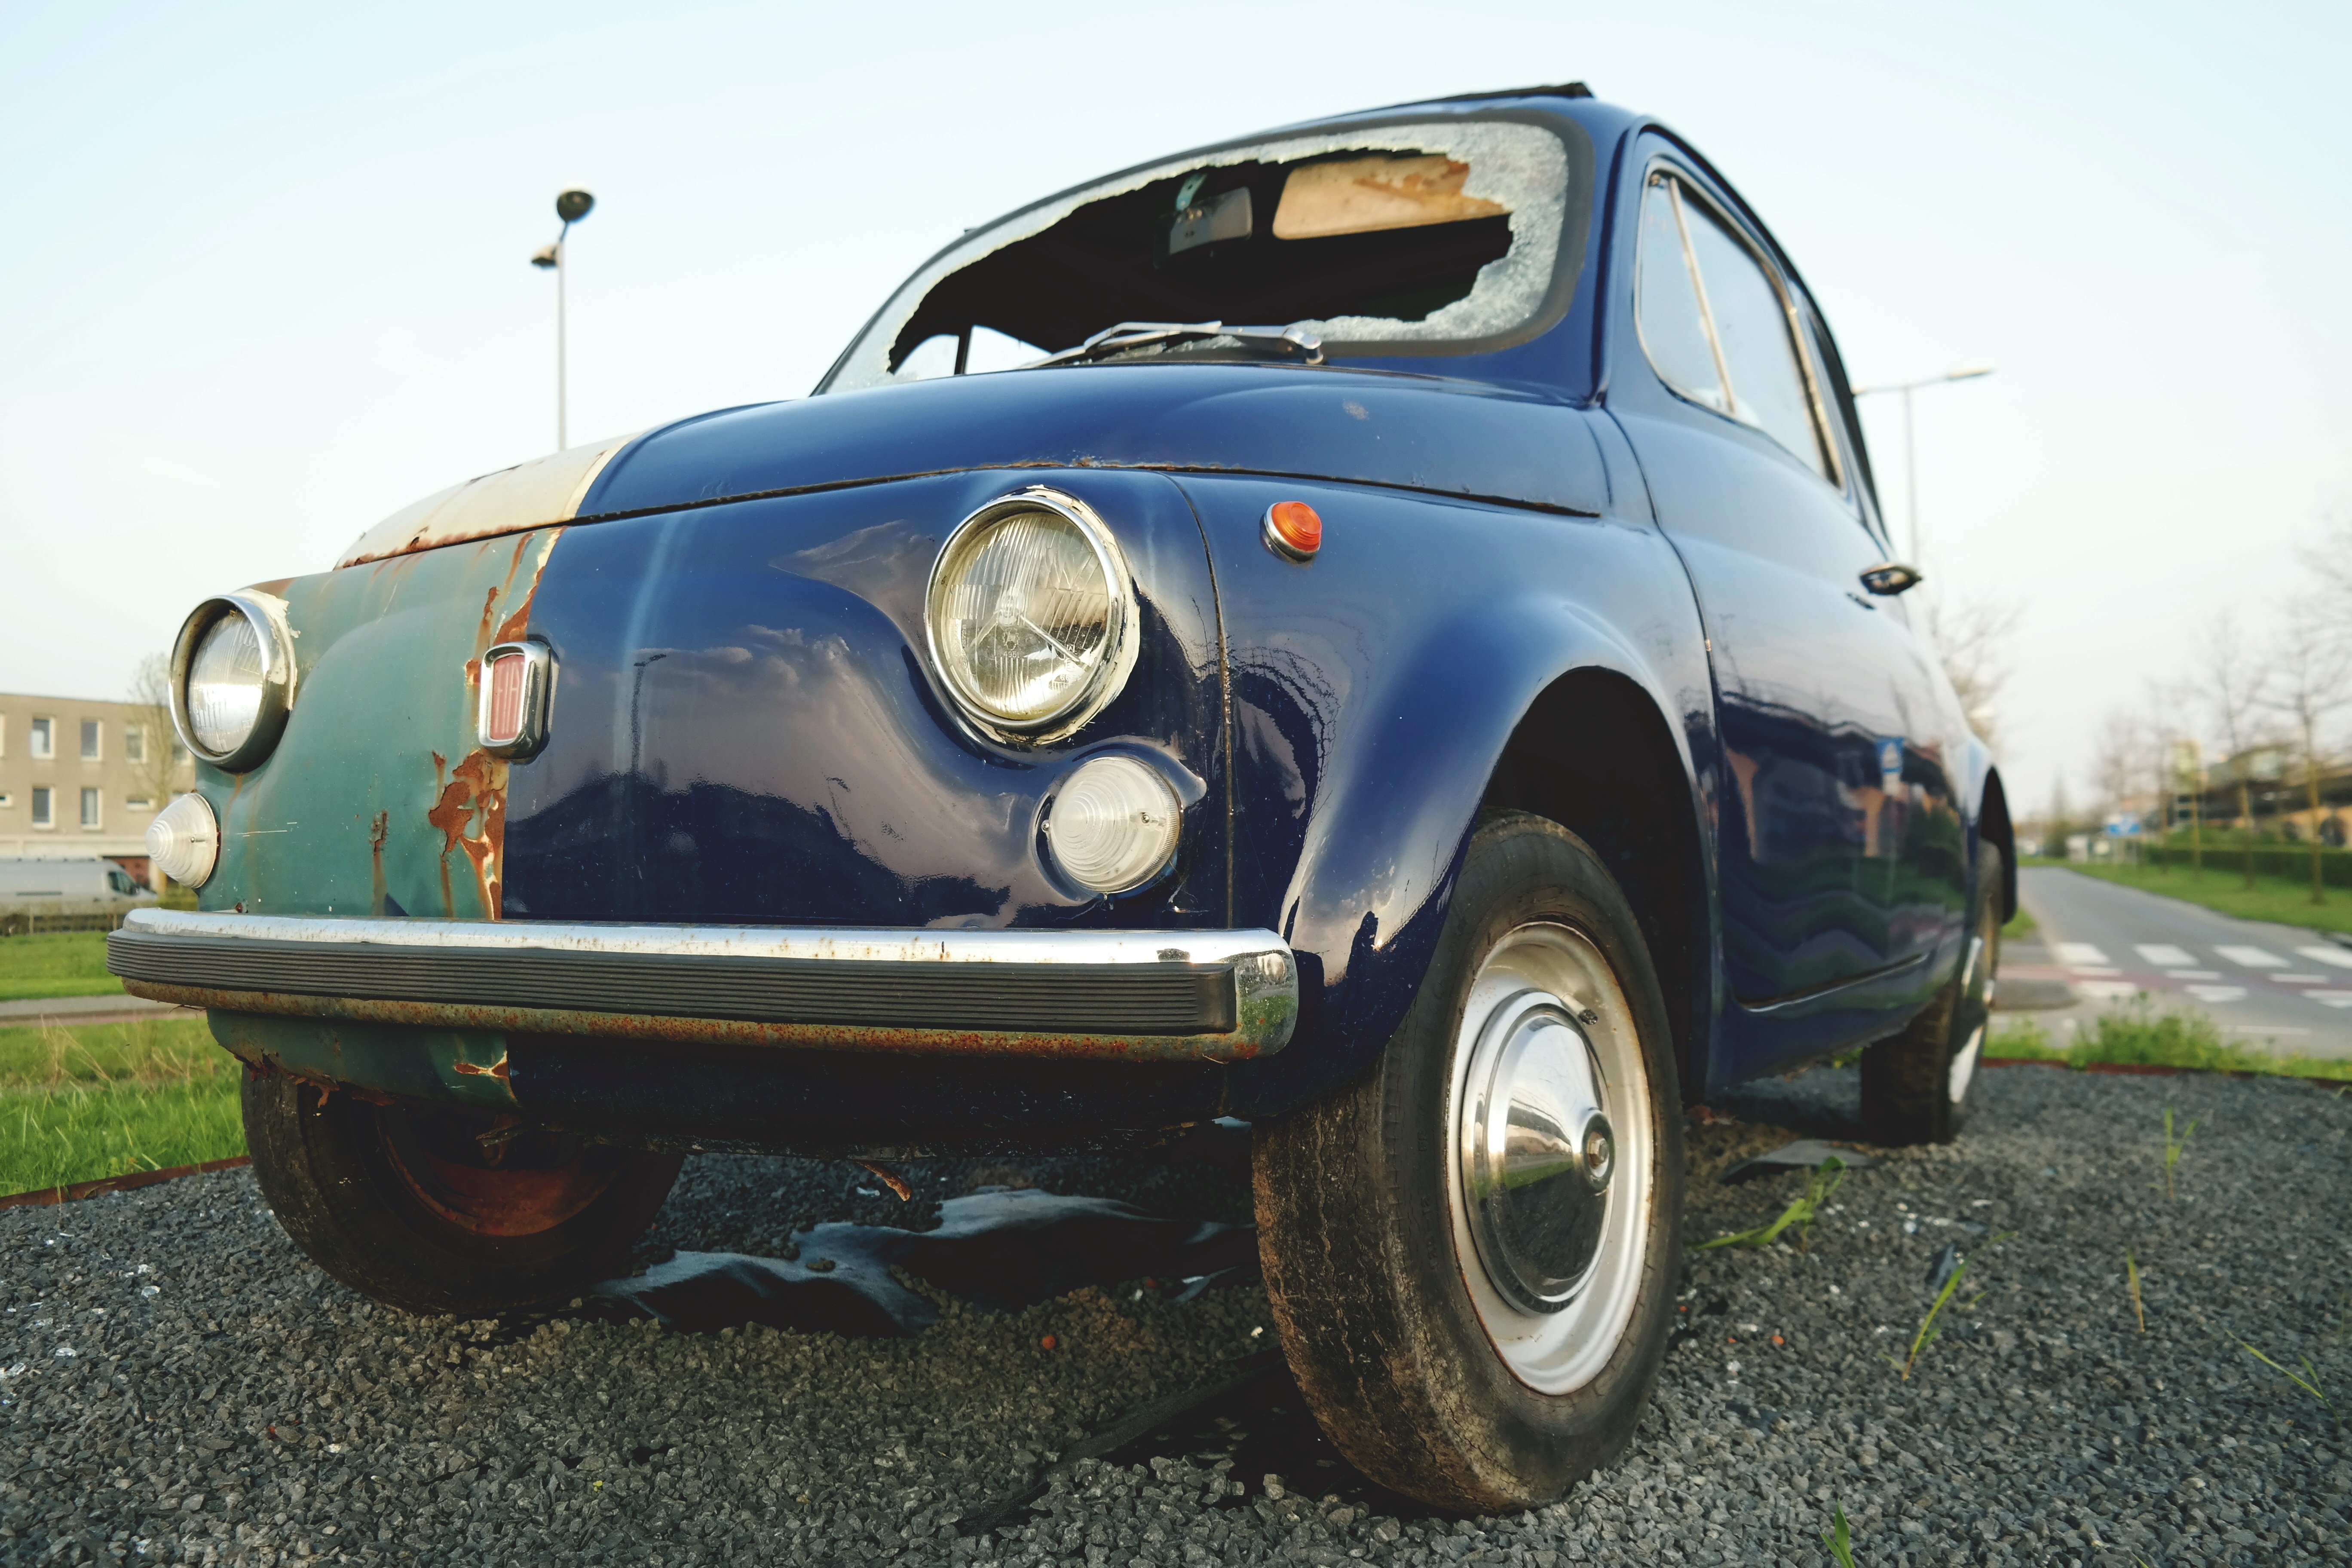
car, vehicle, land vehicle, city car, antique car, automobile make, volkswagen beetle, fiat 600, compact car, vintage car, fiat, sedan, subcompact car